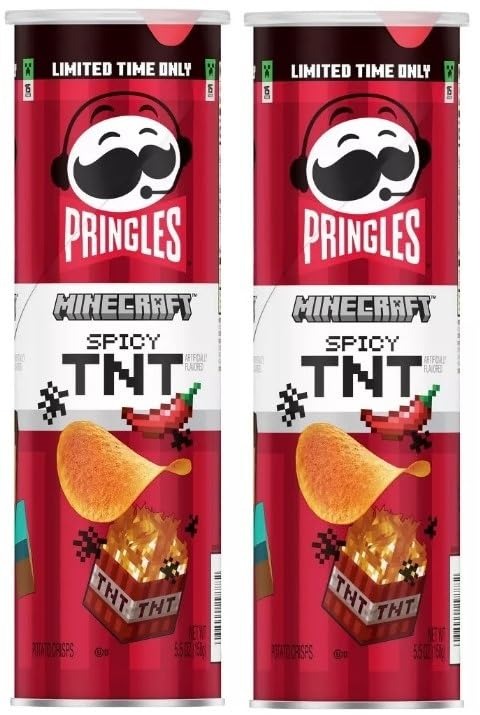
Item Name: Pack of 2 cans - Pringles Spicy TNT 5.5oz
Value: 11.0
Unit: Ounce

Price: 12.17